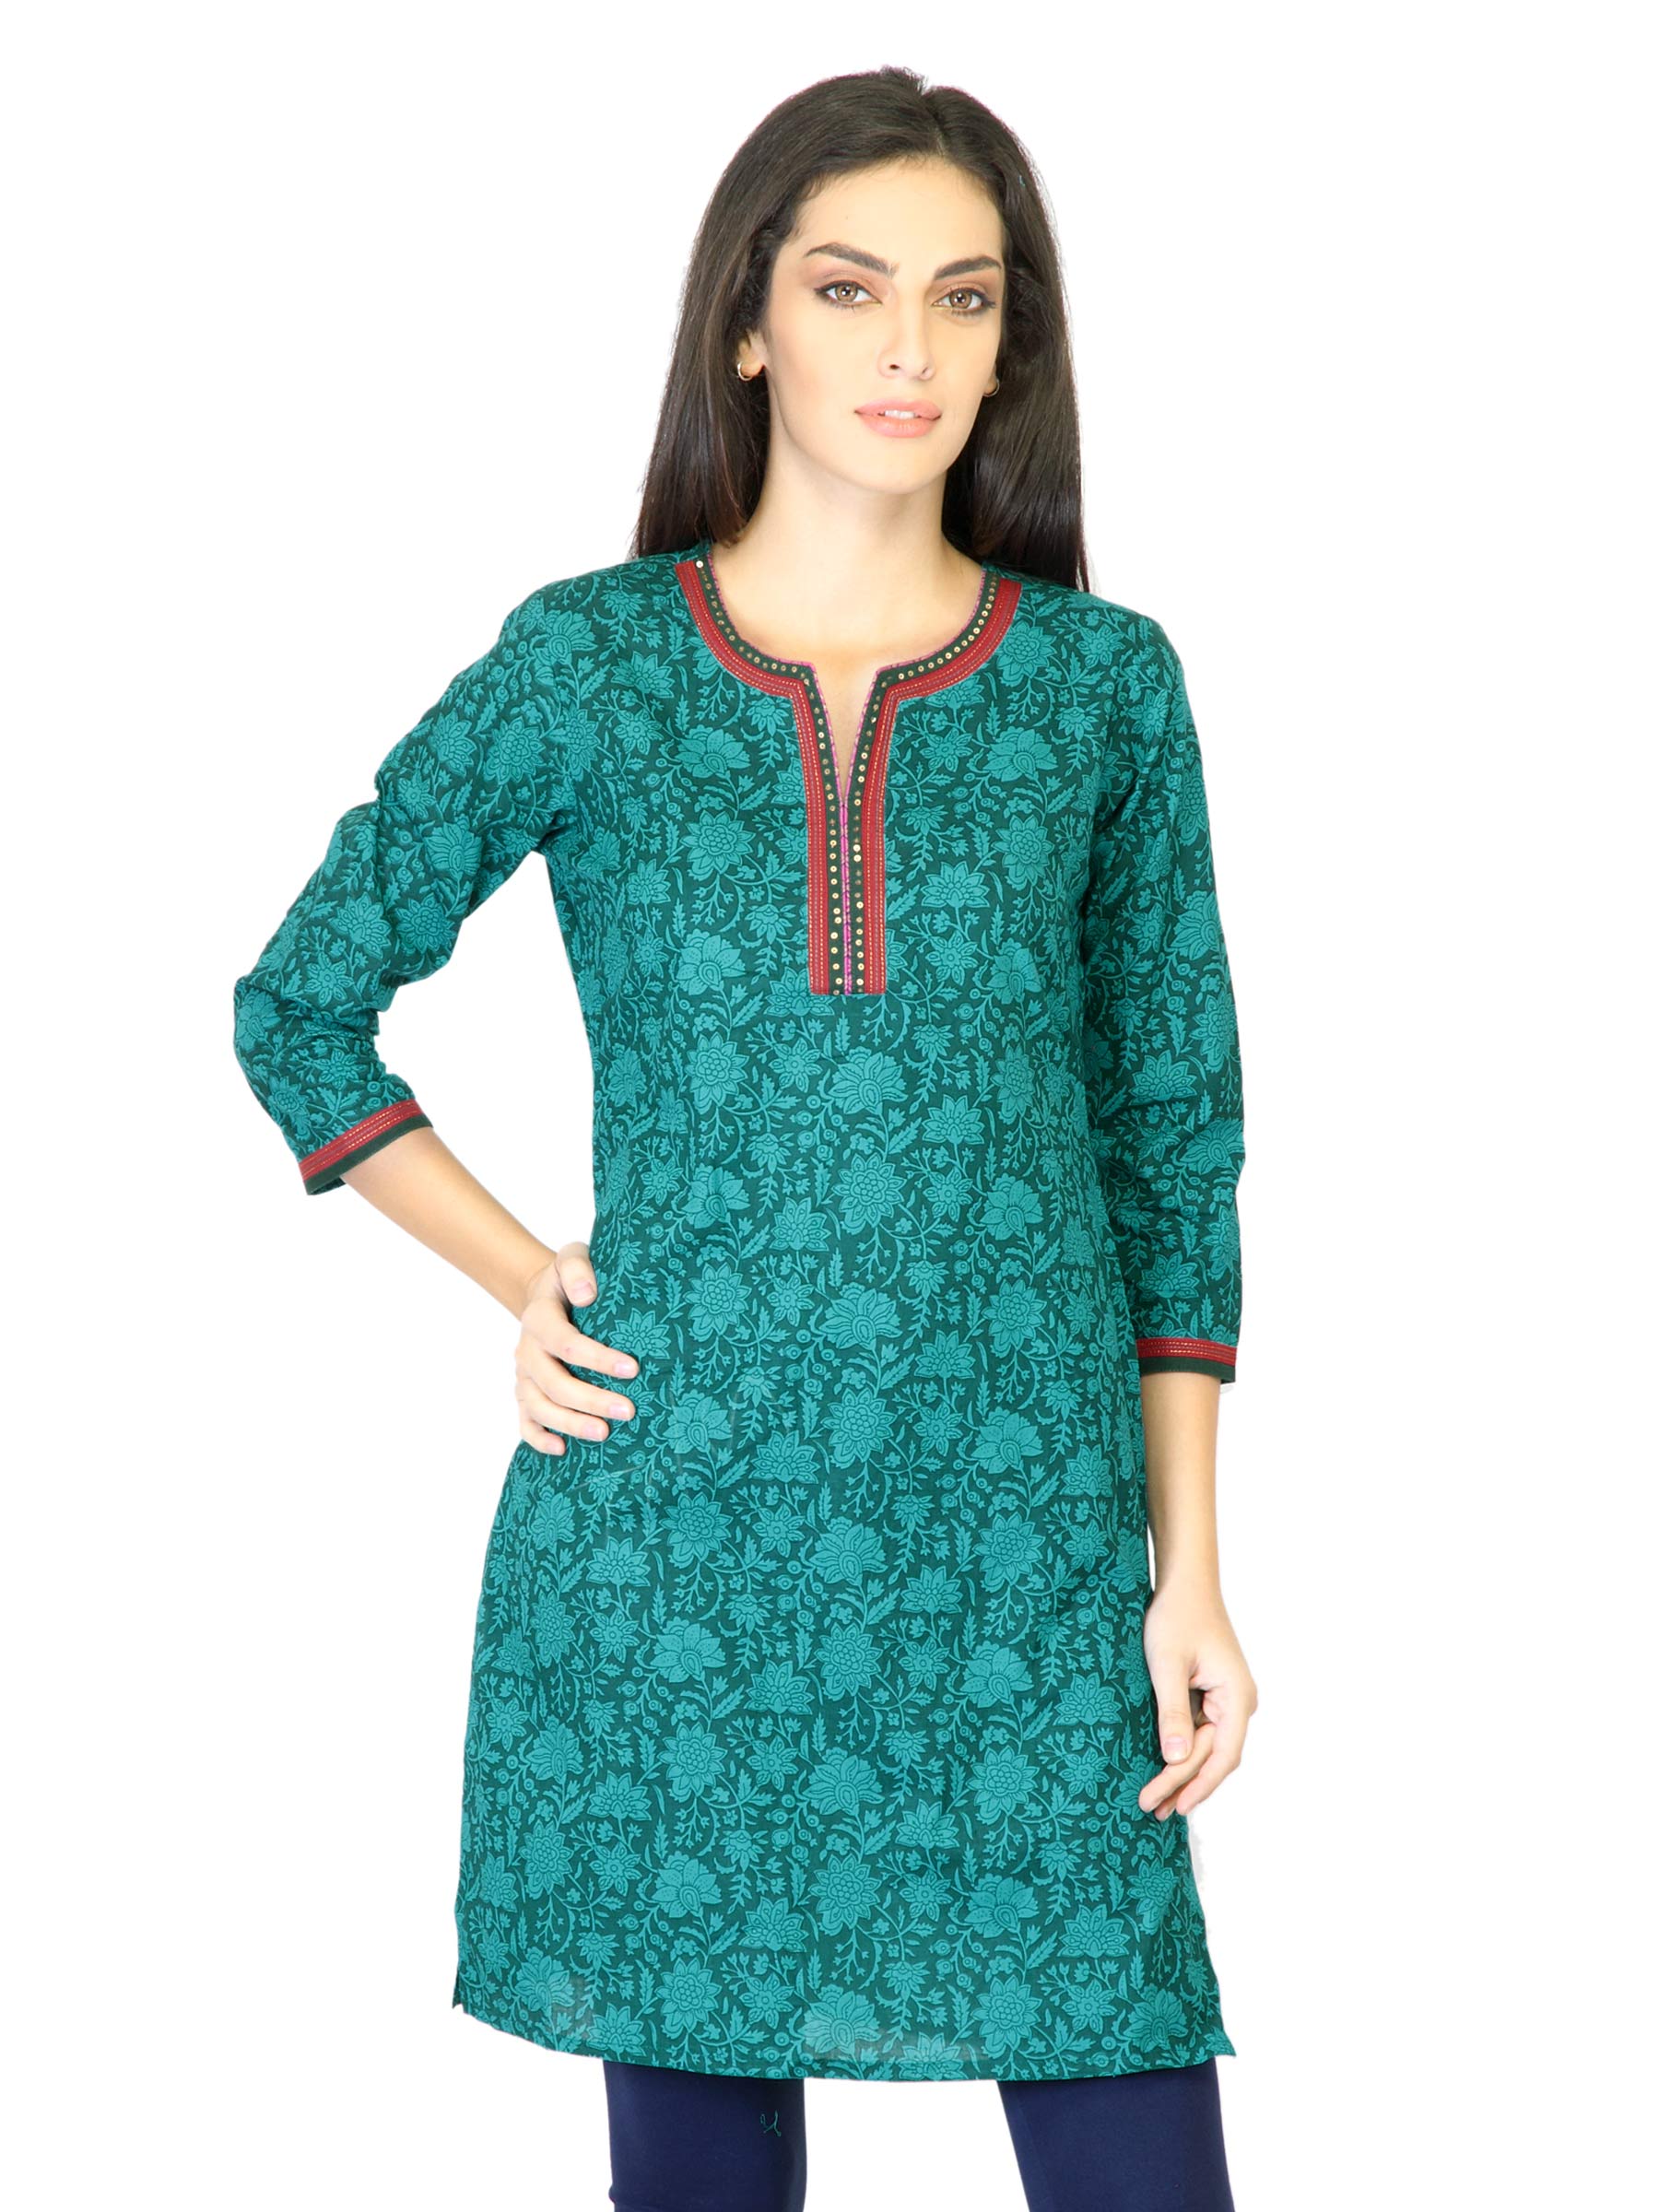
Mother Earth Women Green Printed Kurta
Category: Apparel / Topwear / Kurtas
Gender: Women
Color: Green
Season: Fall 2011
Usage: Ethnic